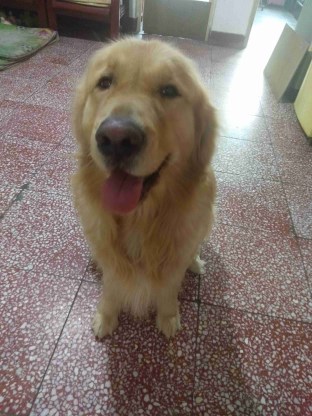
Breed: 5355-n000126-golden_retriever